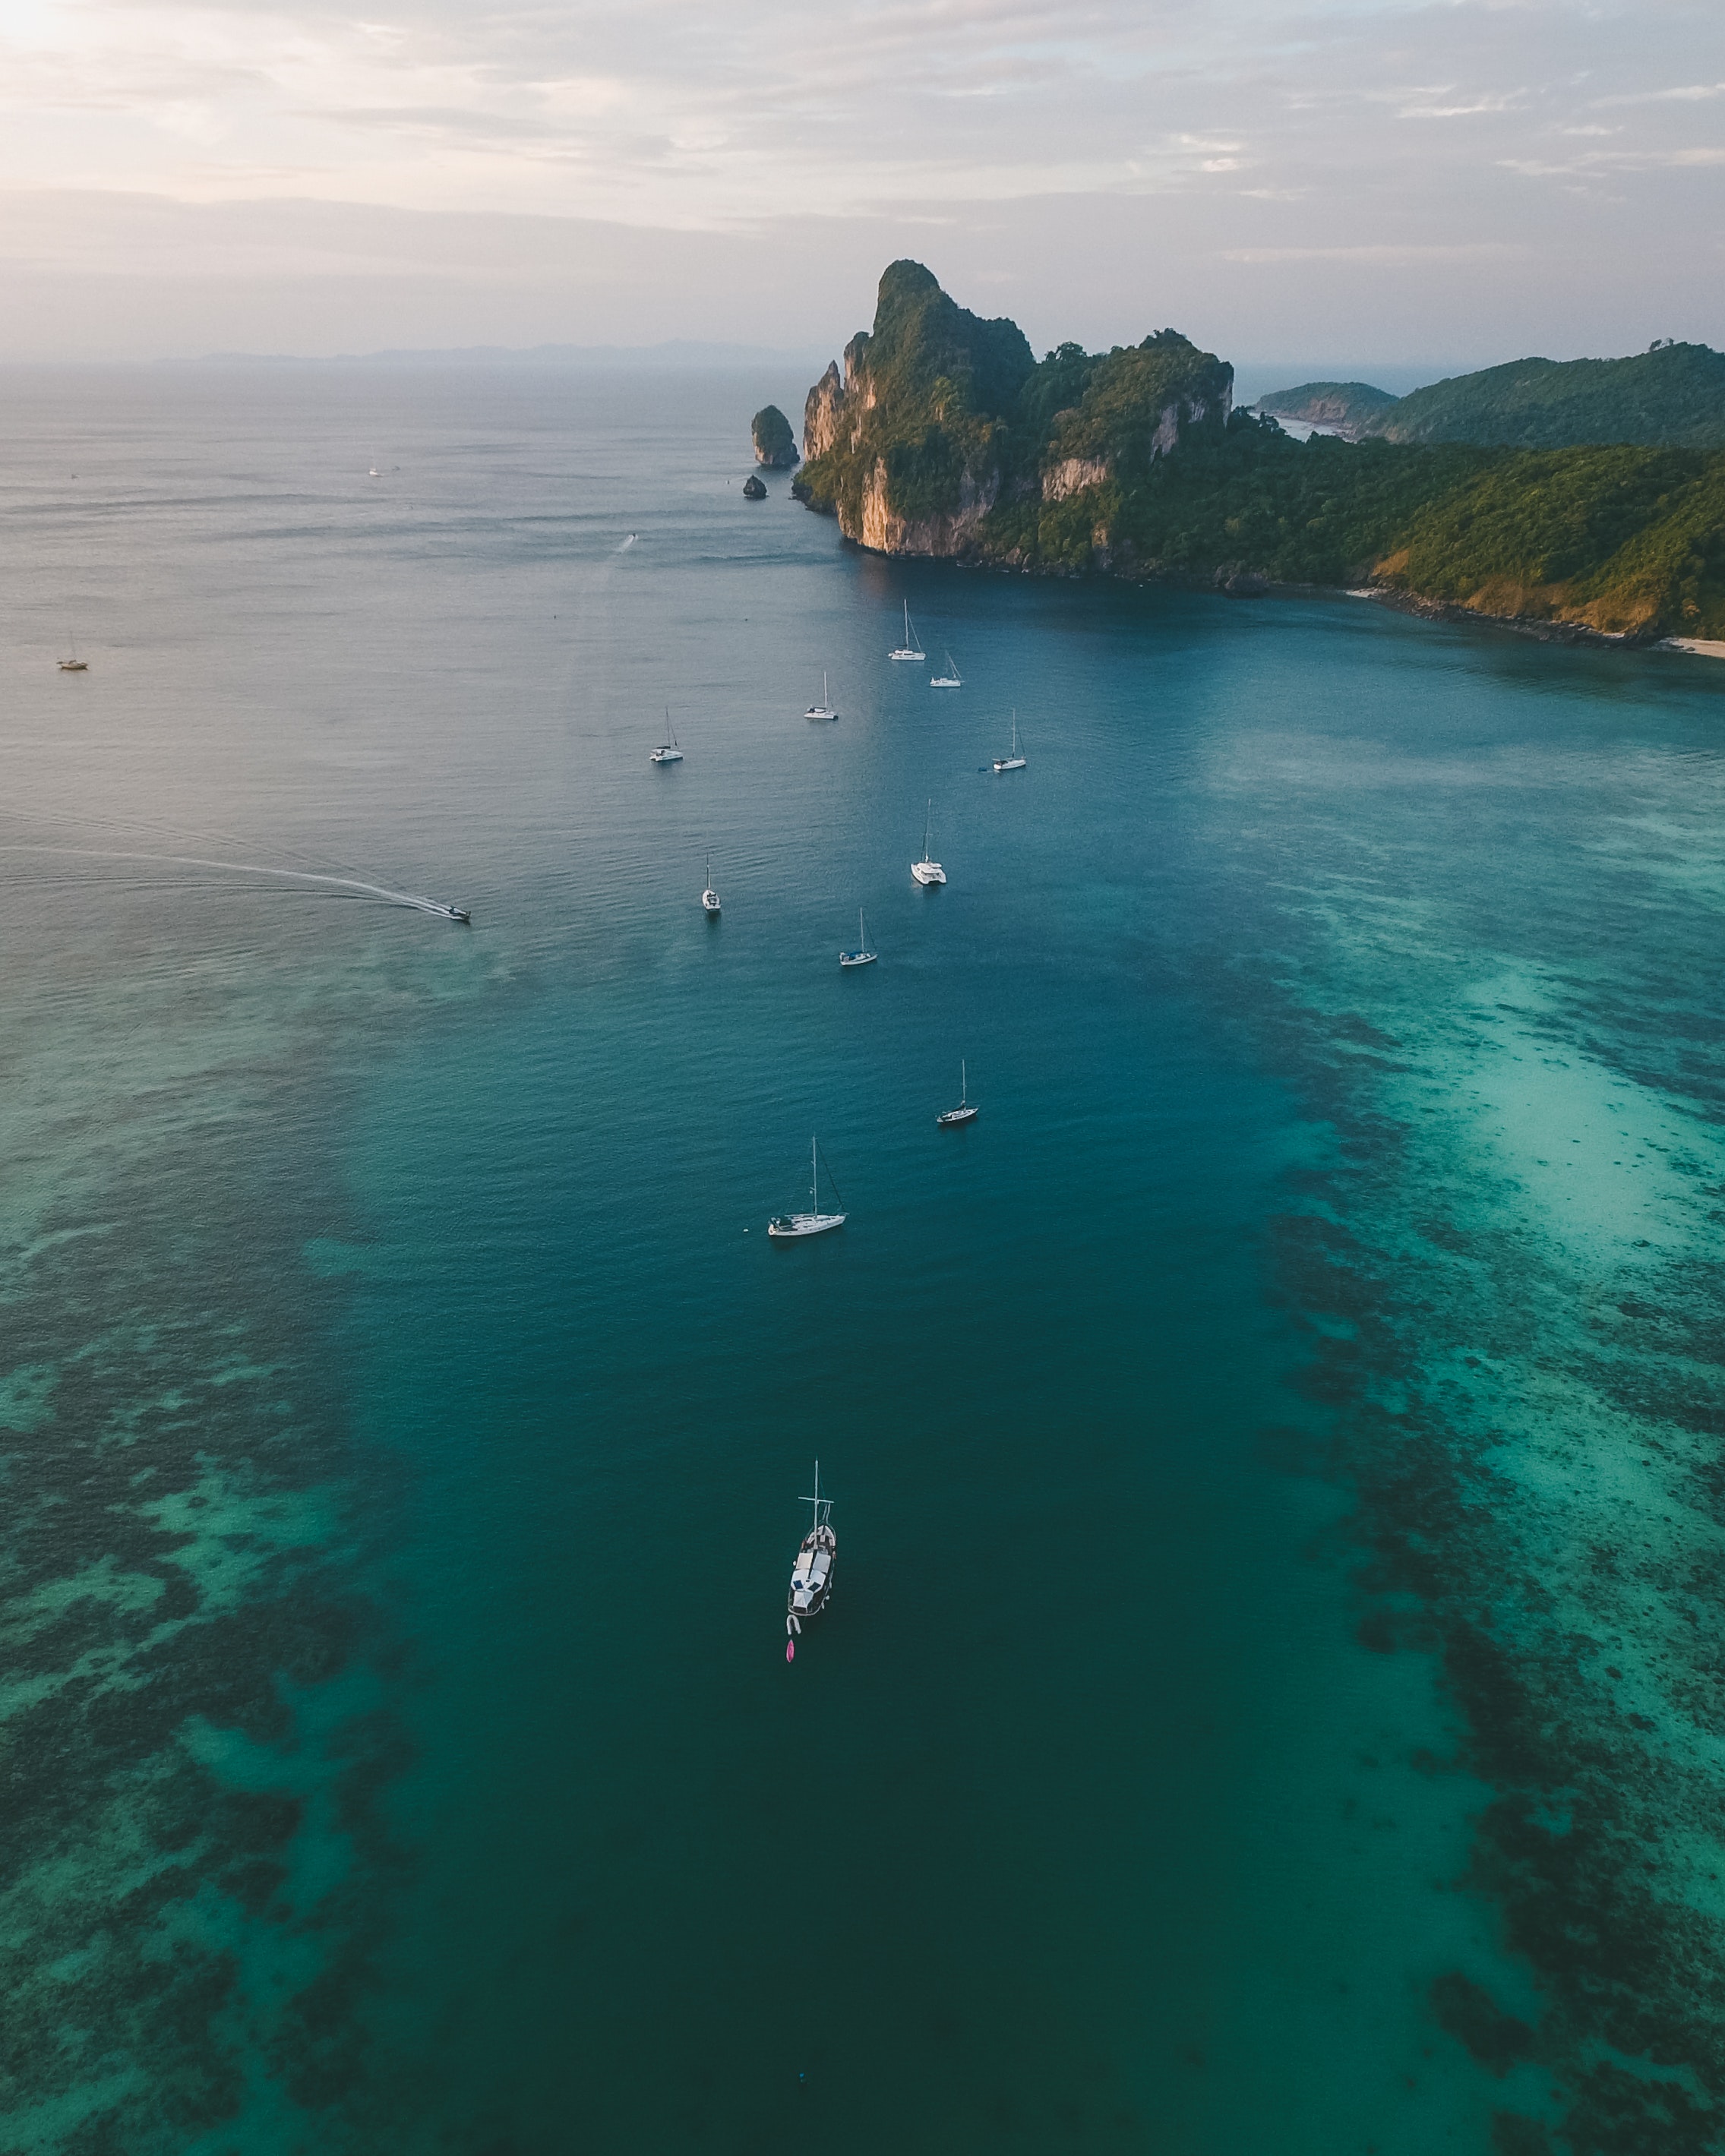
body of water, sea, water, sky, blue, ocean, coastal and oceanic landforms, coast, bight, promontory, azure, headland, islet, cape, calm, rock, klippe, island, bay, horizon, inlet, photography, cliff, tropics, vacation, cloud, mountain, tourism, beach, peninsula, sound